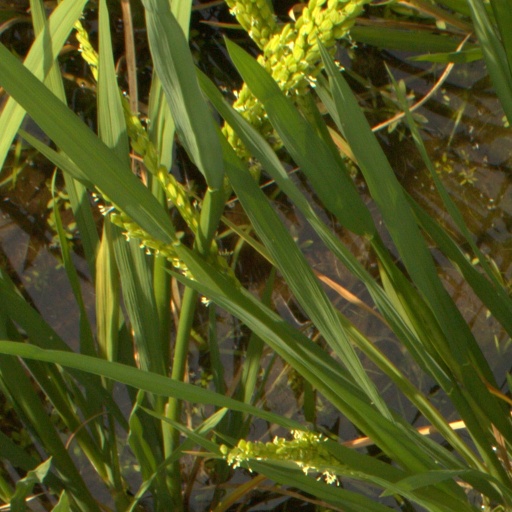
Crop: rice